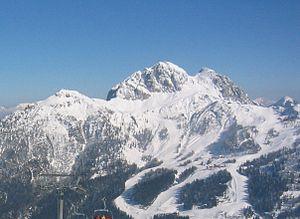
Le Gartnerkofel est une montagne qui s'élève à 2 195 m d'altitude dans les Alpes carniques en Autriche.